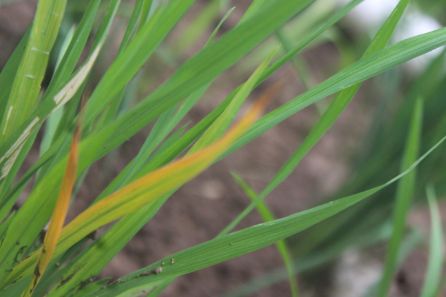
Disease: Tungro